Toxic unit

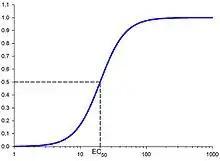
Example of concentration-response model used to calculate EC50. Toxciant concentration is on the X-axis and biological response is on the Y-axis.

Point estimation is a technique to predict population parameters based on available sample data and can be used to relate the mass based concentration to a toxicity based metric. Point estimates in toxicology are frequently response endpoints on a dose response curve. These point estimates predict at what concentration one would expect to see a given biological endpoint like 50% mortality (LC50). Any toxicological endpoint (growth inhibition, reproduction, behavior etc.) can be used as the toxicity metric to convert from mass based concentration to toxic units.